Captain America (comic book)

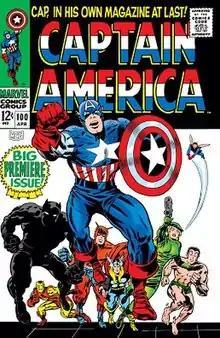
"Captain America" #100 (April 1968)Cover art by Jack Kirby

Captain America is a comic book title featuring the character Captain America and published by Marvel Comics. The original "Captain America" comic book series debuted in 1968.